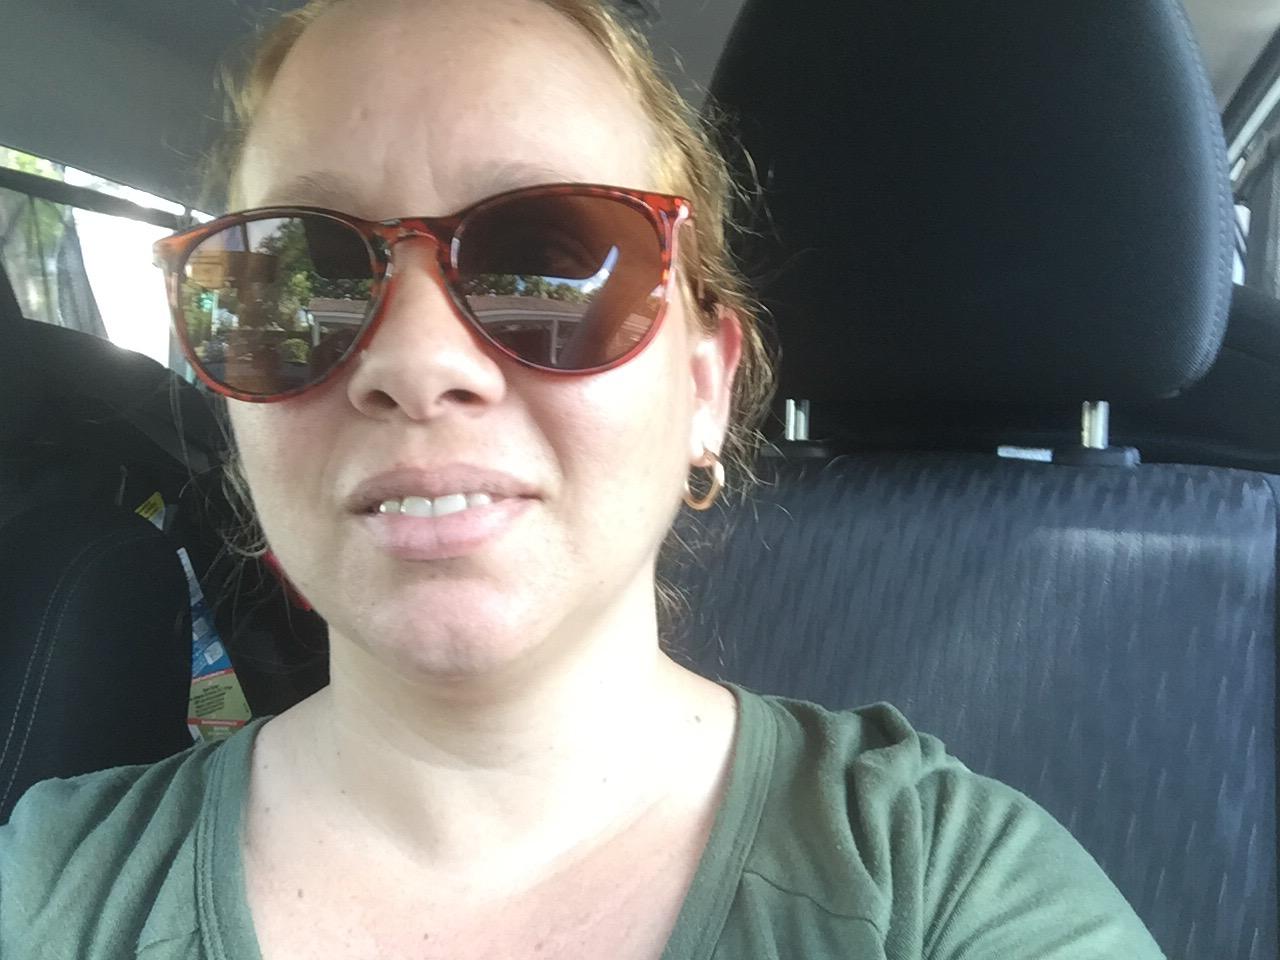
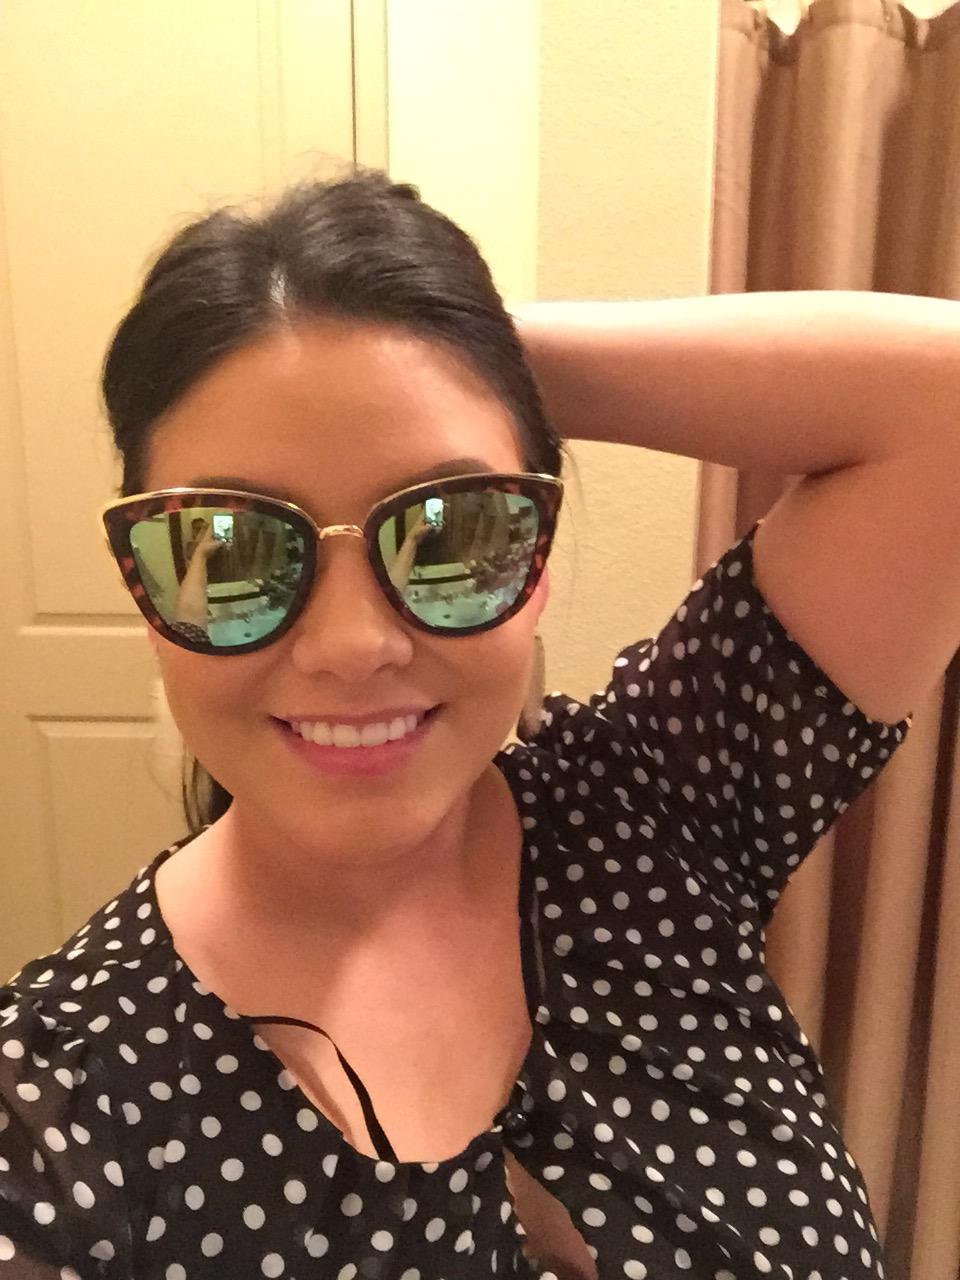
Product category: accessories_sunglasses
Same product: no